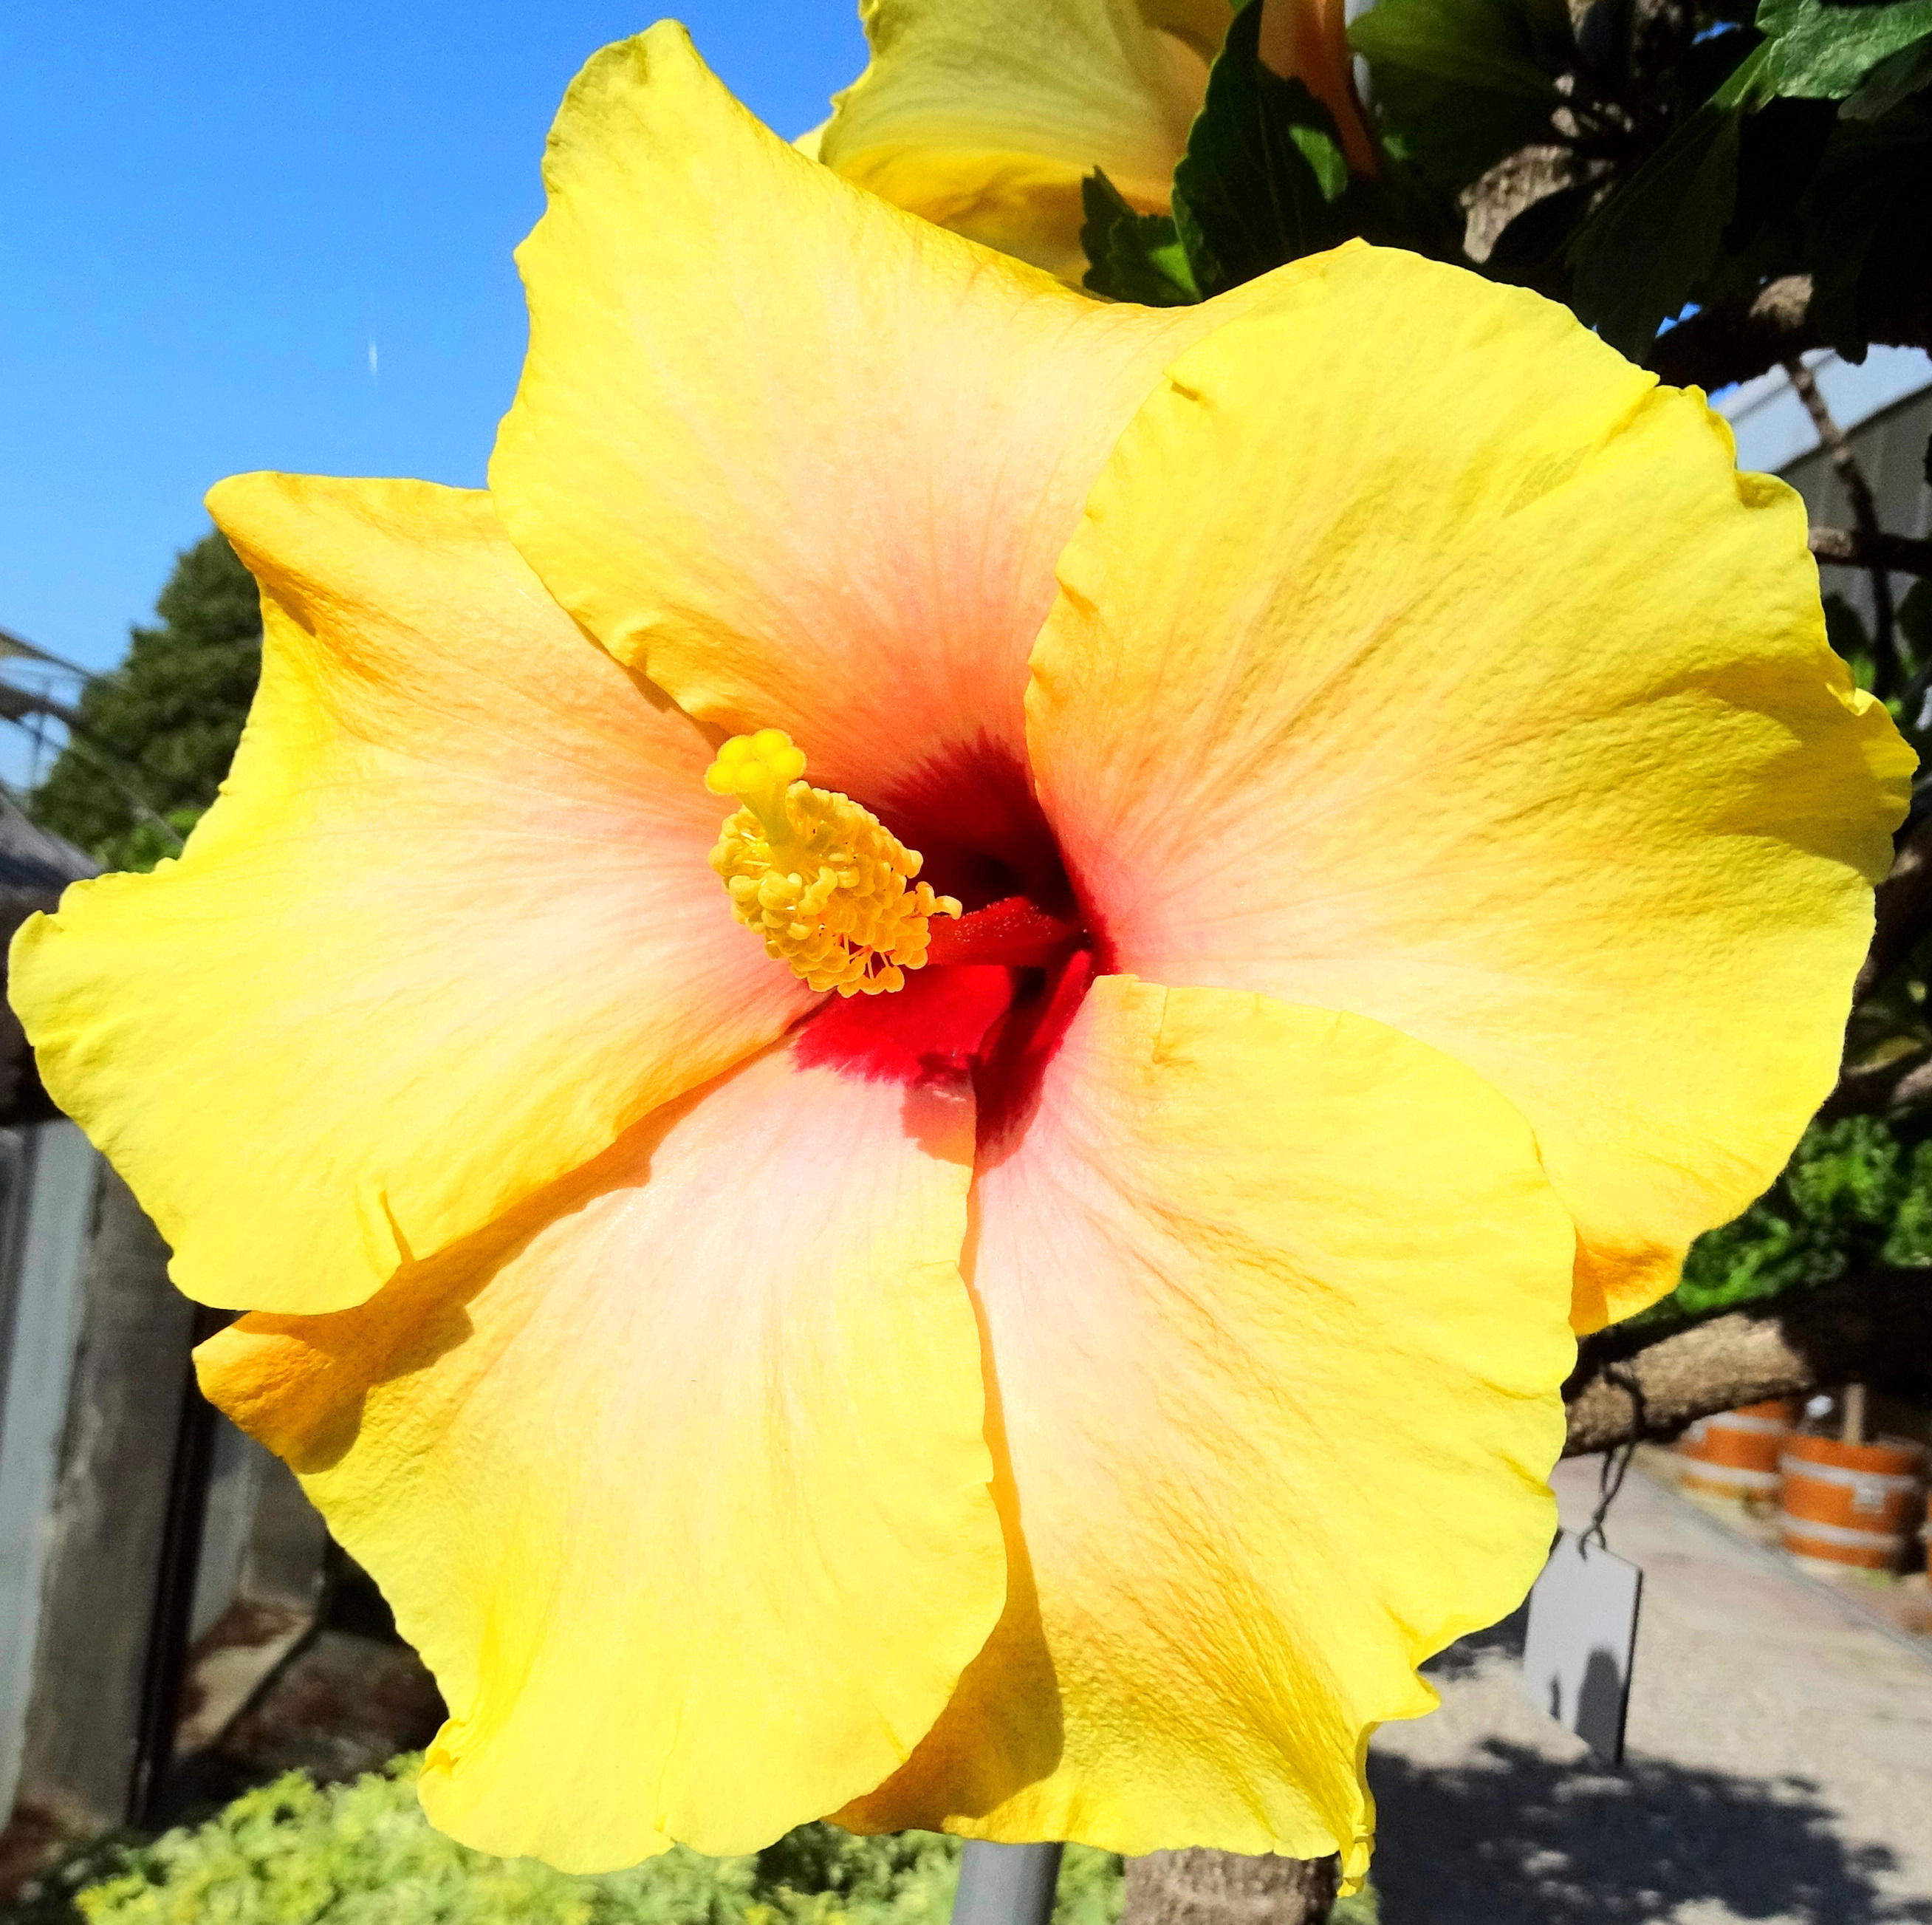
flower, yellow, petal, botany, peach, Hawaiian hibiscus, flowering plant, sunlight, morning, chinese hibiscus, spring, close up, malvales, annual plant, hibiscus, plant stem